Petrof

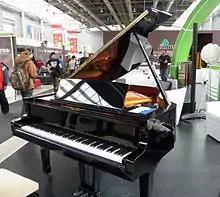
Petrof Grand Piano at exhibition

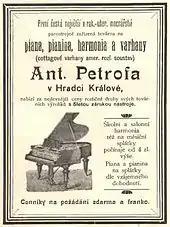
1895 ad for Petrof pianos

Petrof is a Czech piano manufacturer founded in 1864. It is the leading European piano manufacturer, exporting to more than 60 countries.